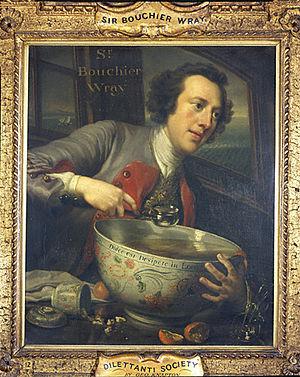
George Knapton, né en 1697 à Lymington ou en 1698 à Londres, et mort en 1778 à Londres, est un peintre anglais de portraits et le premier portraitiste de la Société des Dilettanti dans les années 1740. Il est devenu Surveyor and Keeper of the King's Pictures de 1765 à 1778.